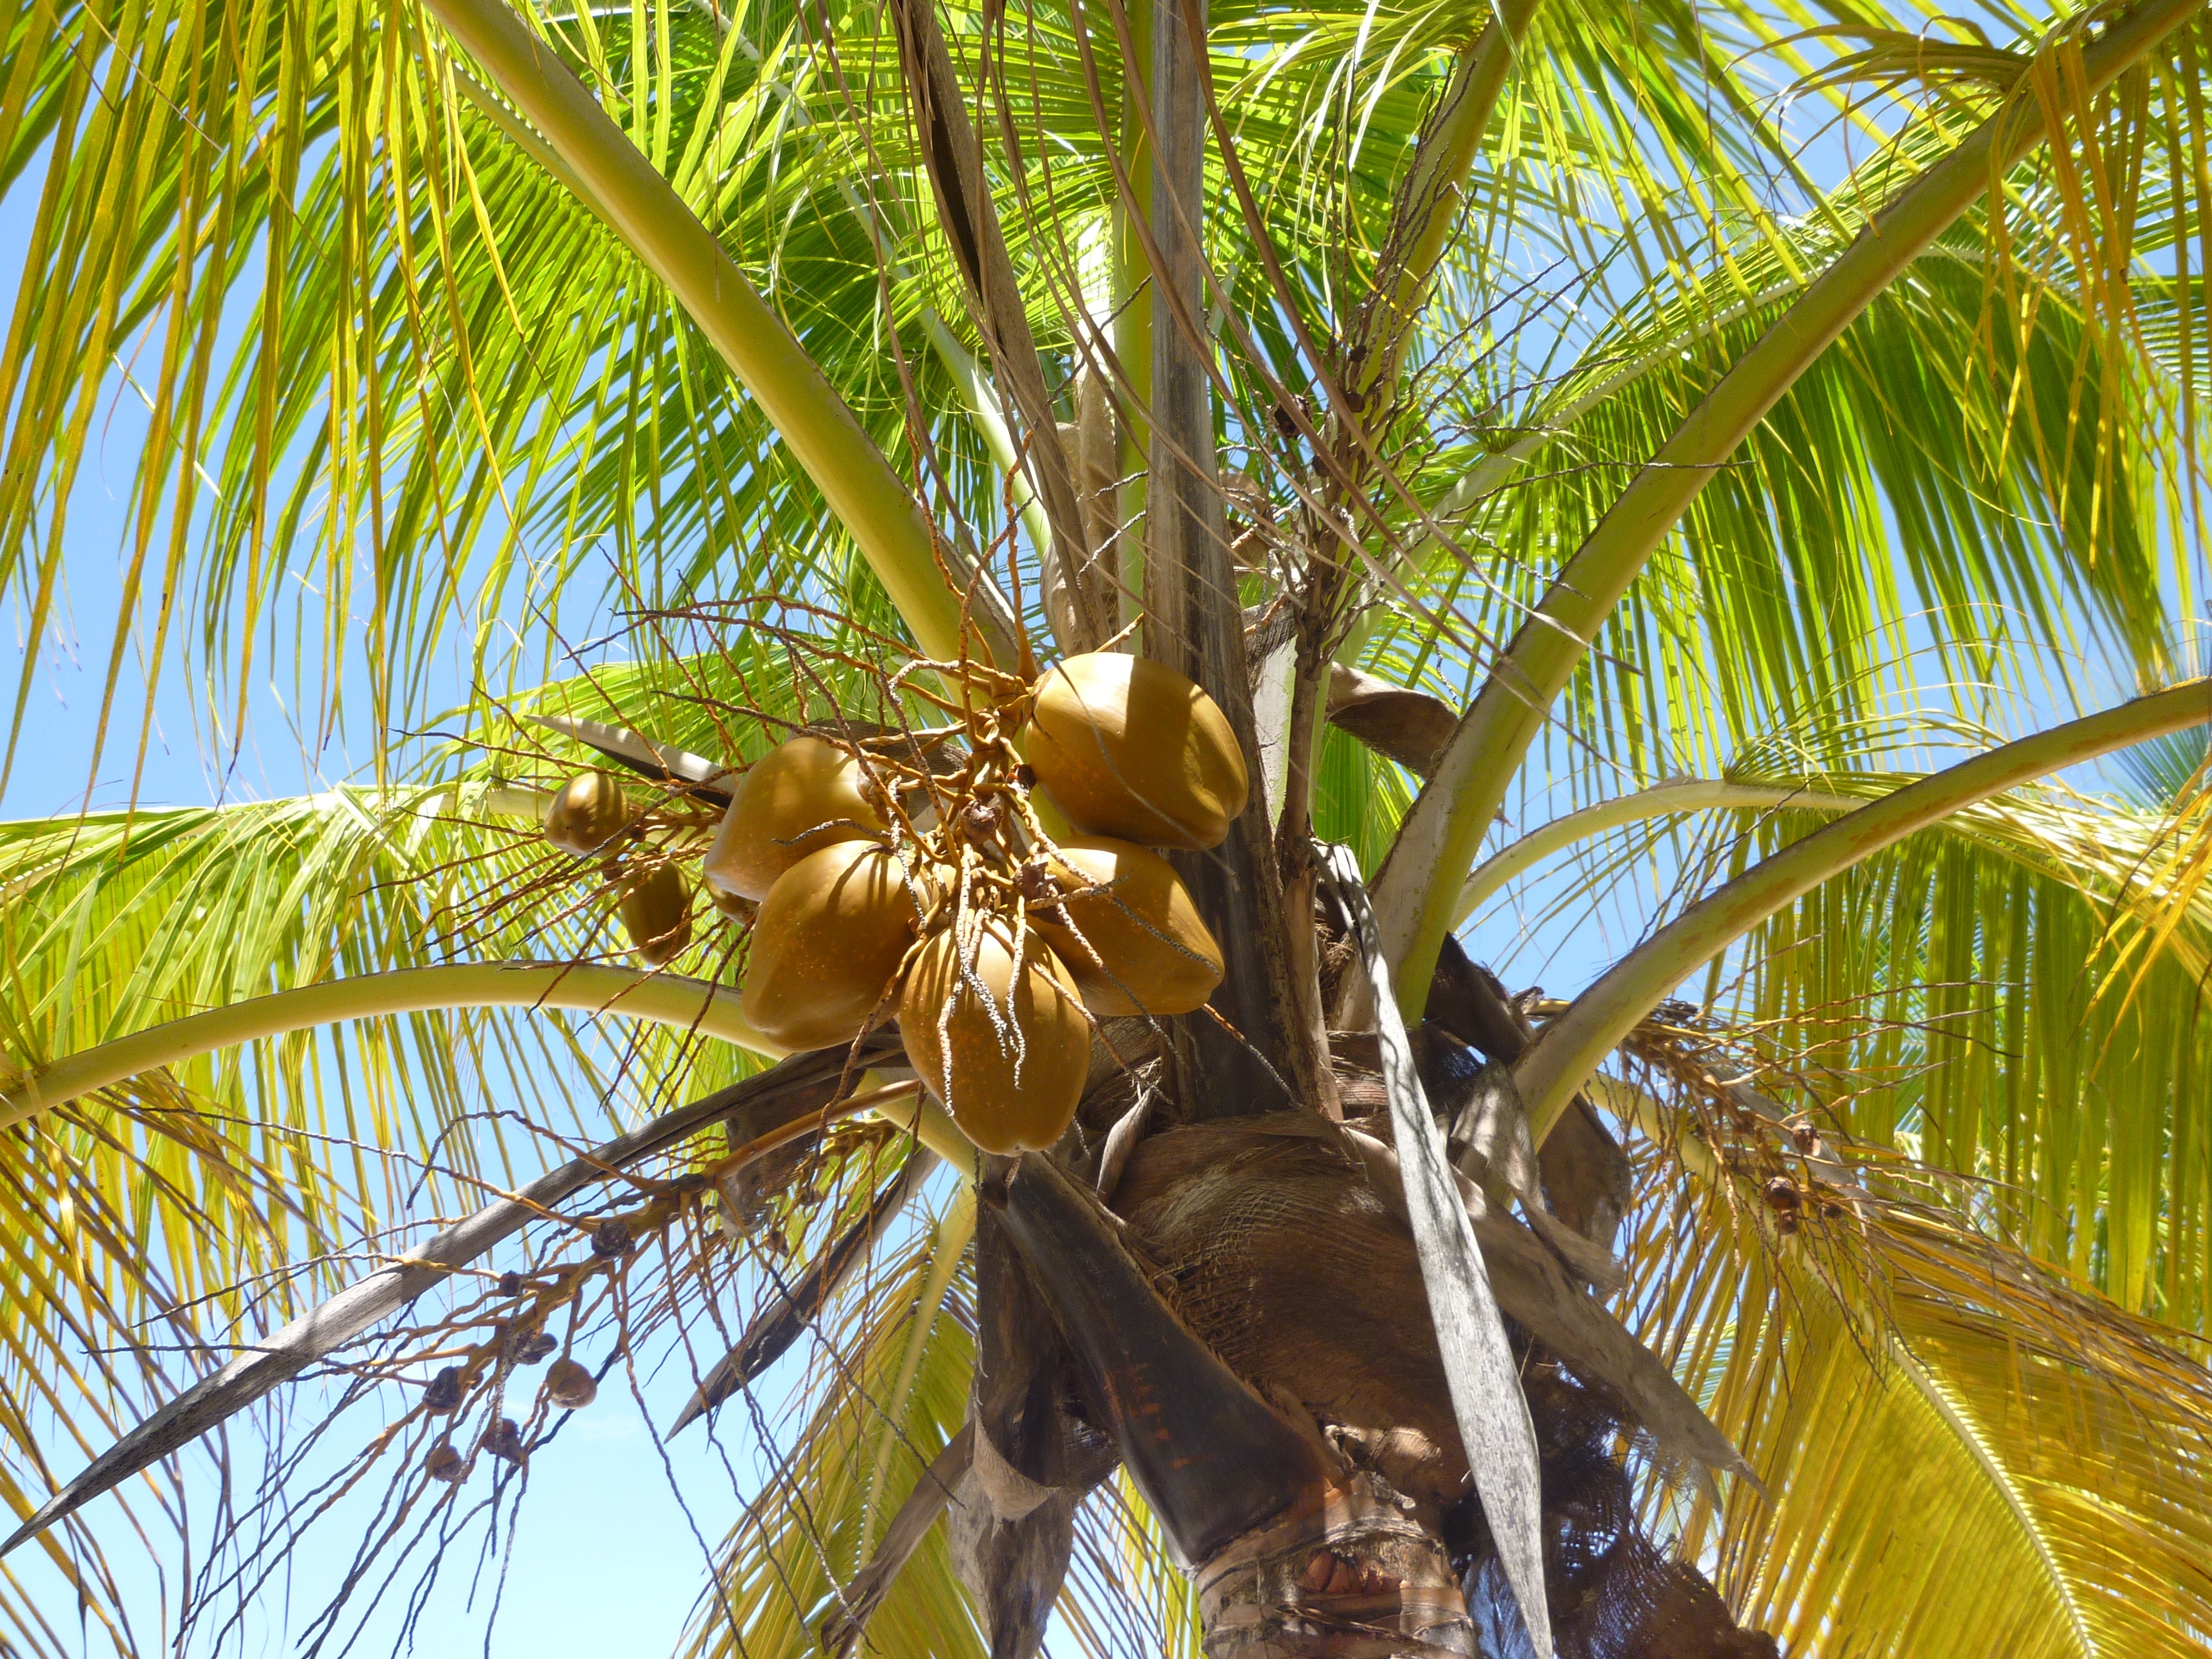
tree, branch, plant, sun, fruit, sunlight, leaf, flower, food, green, jungle, palm, produce, crop, botany, flora, coconut, caribbean, tropics, flowering plant, date palm, grass family, woody plant, land plant, arecales, palm family, borassus flabellifer, elaeis